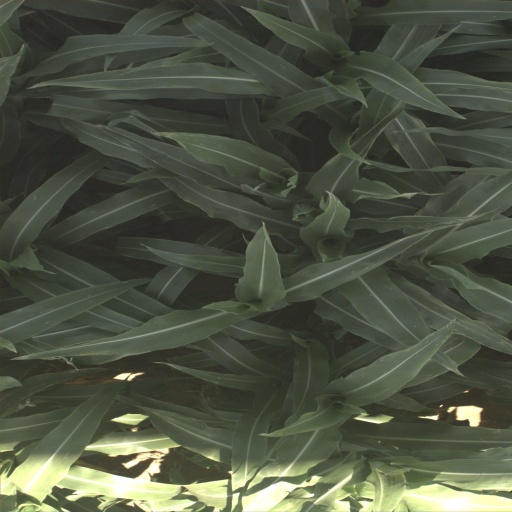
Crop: sorghum